Summa Irunga Machan

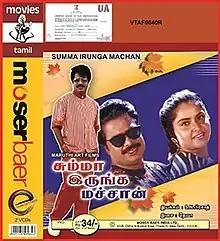
VCD cover

Summa Irunga Machan is a 1996 Indian Tamil-language comedy film directed by S. N. Prasad. The film stars Pandiarajan, Pragathi and Divyasri, with Malaysia Vasudevan, Kovai Sarala, Kavitha, Charle and Alex playing supporting roles. It was released on 15 March 1996.